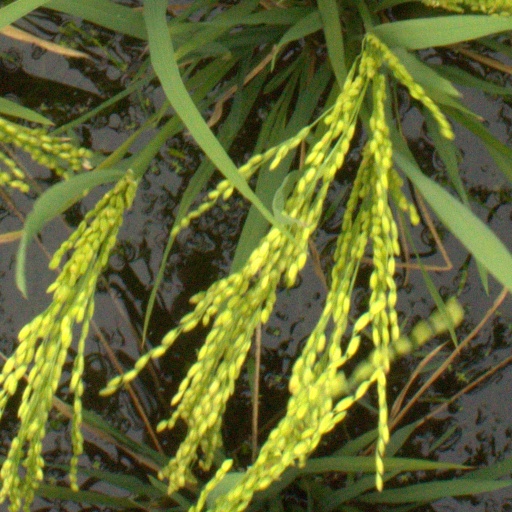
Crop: rice